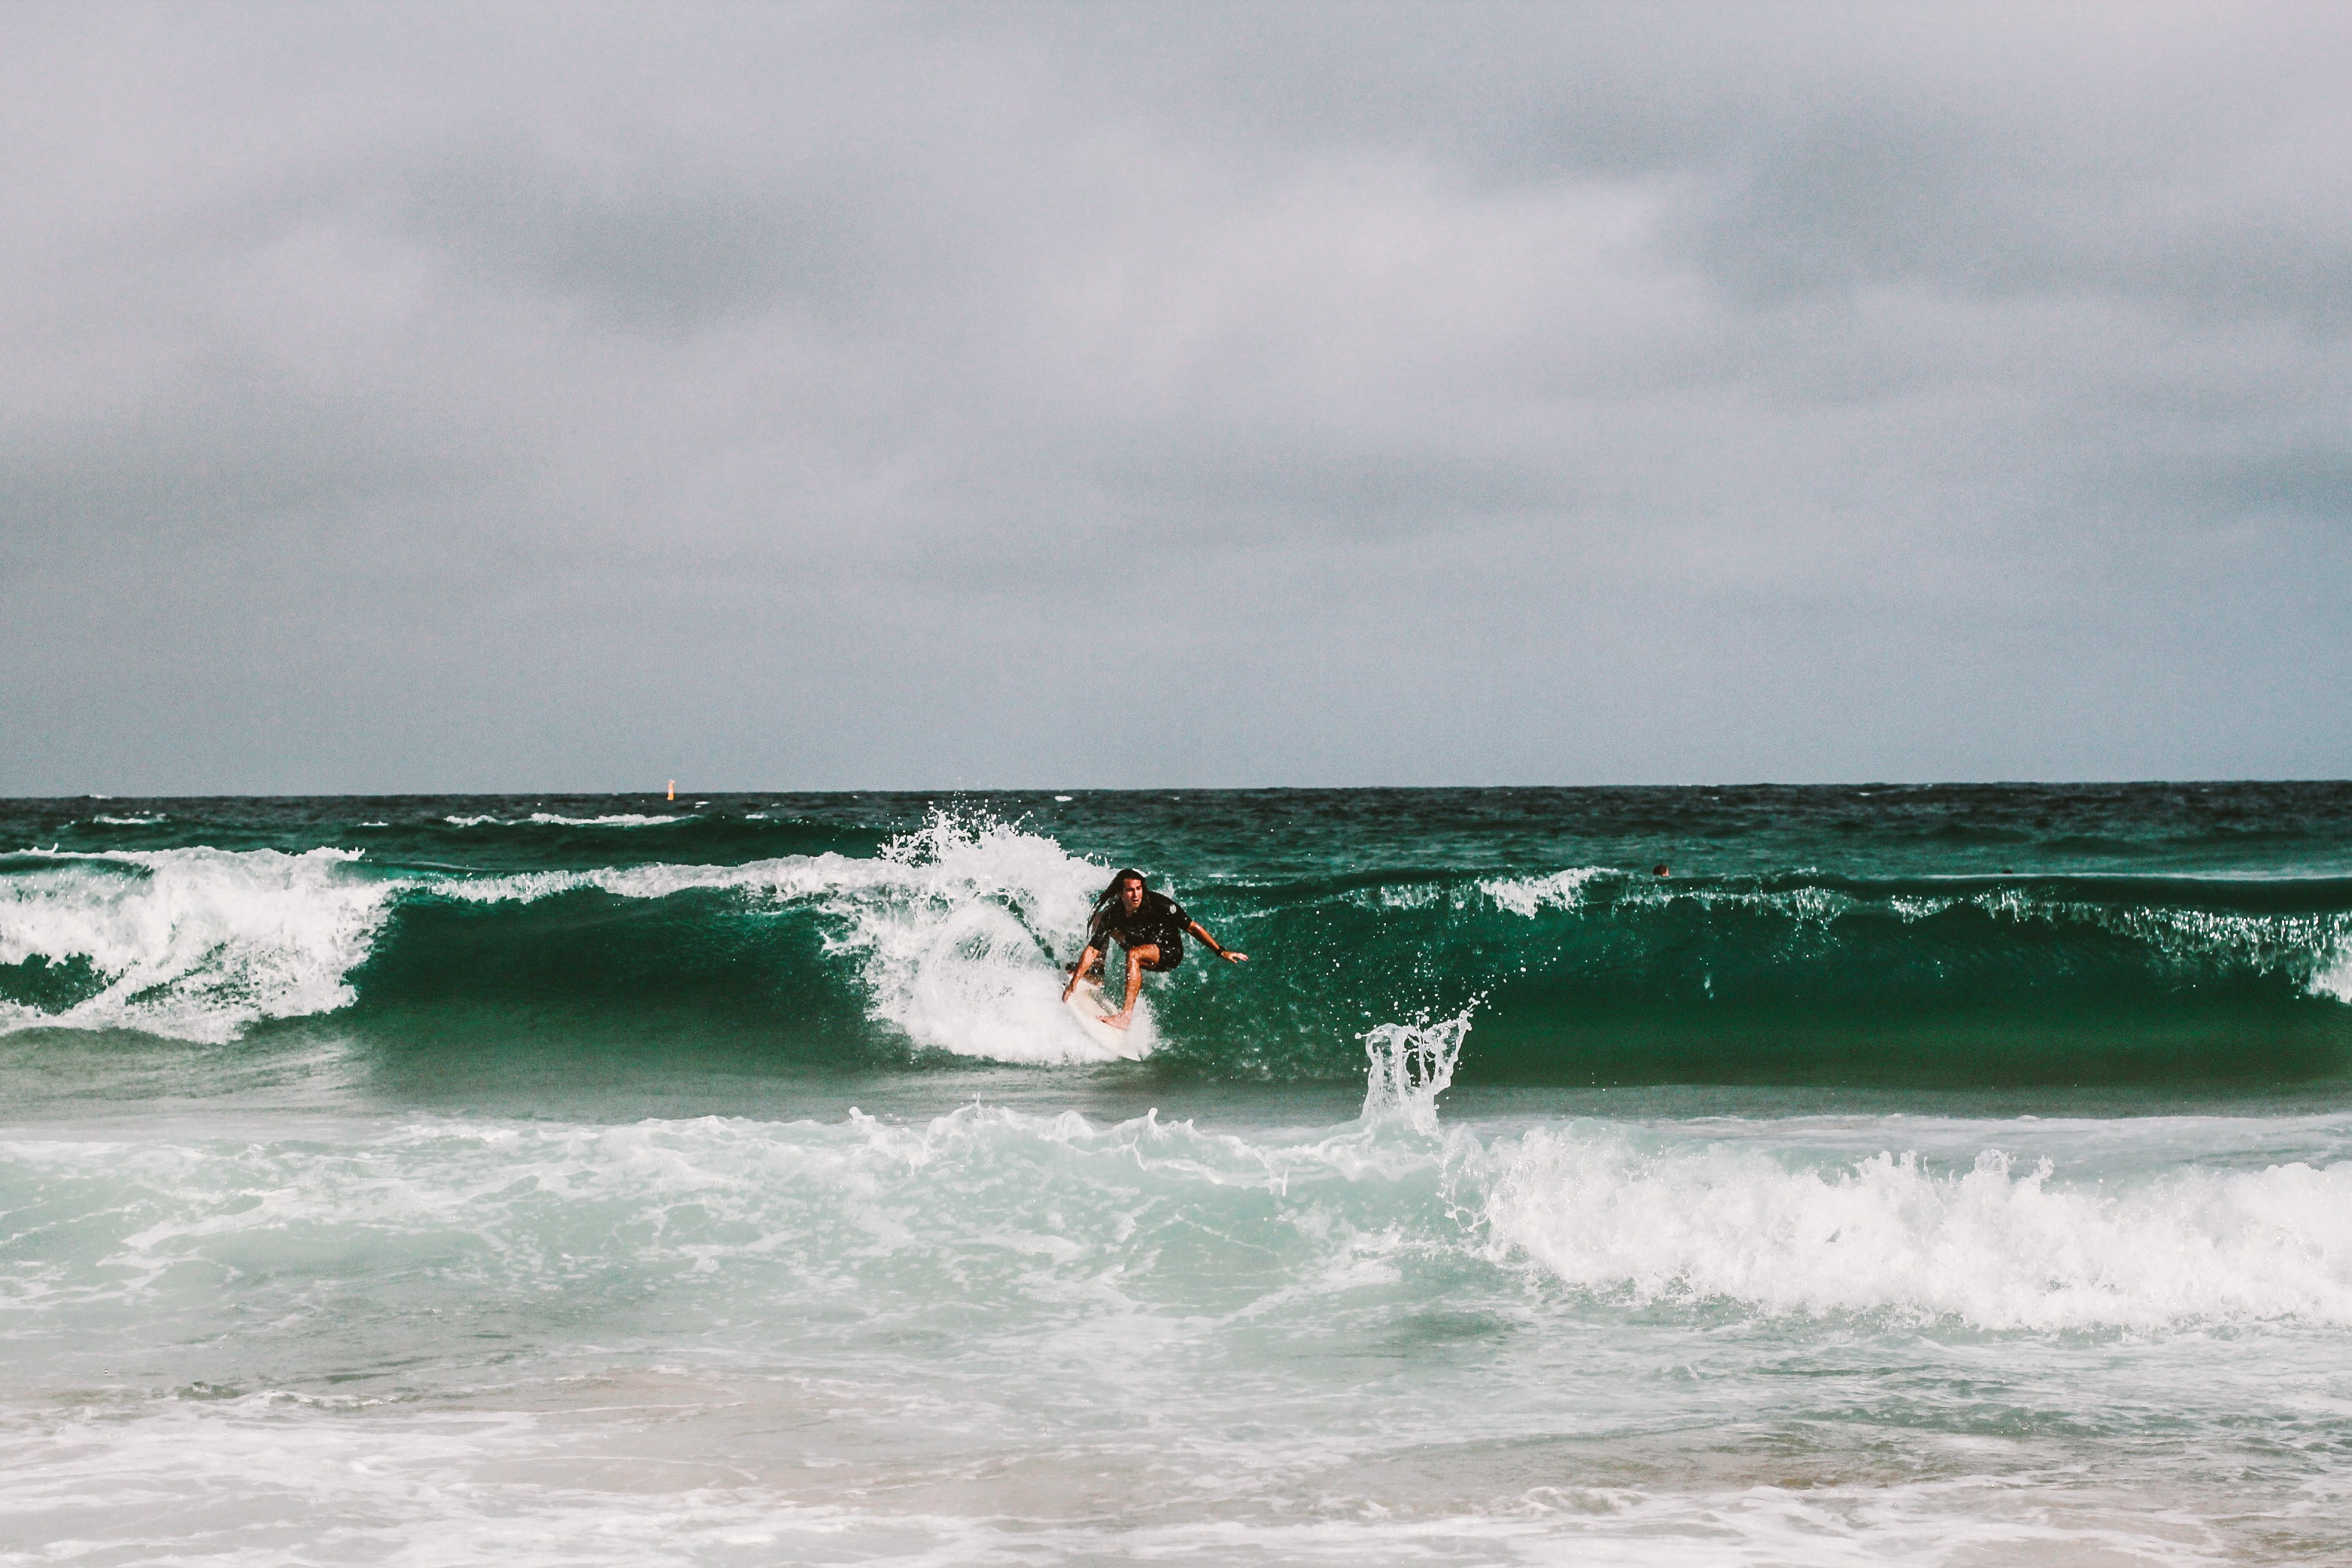
wave, wind wave, surfing, ocean, boardsport, sea, surface water sports, Surfing Equipment, water, sky, skimboarding, surfboard, tide, water sport, beach, bodyboarding, wind, fun, recreation, cloud, vacation, wakesurfing, individual sports, coast, sports